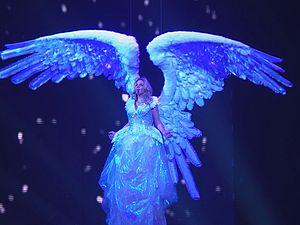
Britney Jean Spears, née le 2 décembre 1981 à McComb, est une chanteuse, danseuse, actrice, femme d'affaires et icône culturelle américaine.
Britney: Piece of Me est un spectacle en résidence de la chanteuse Britney Spears, interprété au casino Planet Hollywood à Las Vegas. La résidence, commencée en décembre 2013, devait se terminer fin 2016. À la date du 27 février 2016, Britney: Piece of Me aurait rapporté plus de 100 millions de dollars des seules ventes de tickets. En mars 2015, une extension du spectacle jusqu'en 2017 est envisagée, puis confirmée en septembre 2015.